USS Blessman

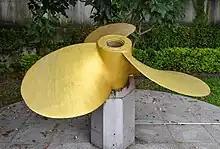
One of the propellers on display at the New Taipei City Weapon Park in July 2023

As that task group returned to the gulf to carry out its assigned shore bombardment mission, "Blessman" returned with it, bringing the commander of UDT-15 back on board that morning at 0800 before the ship received orders to close and to lower a boat. She complied and soon embarked Capt. B. Hall Hanlon, Commander, UDT Pacific Fleet, and two members of his staff. Over the next two days, "Blessman" served as courier and delivered mail among the ships of TG 77.2, each night taking a station to seaward in the screen of the task force. On 10 January, "Blessman"s unit had a close encounter with a kamikaze when she and other vessels in the screen took an enemy aircraft under fire at 0711. "It finally dove", wrote "Blessman"s commanding officer, "after circling high above as though trying to make up its mind who to hit", and crashed close aboard a destroyer on the picket line to the east.